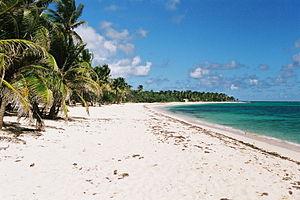
L'invasion de la Guadeloupe est une expédition militaire britannique menée entre janvier et mai 1759 contre l'île française de la Guadeloupe, située dans les Indes occidentales, dans le cadre de la guerre de Sept Ans. Une importante flotte britannique arrive dans les Indes occidentales, avec pour mission de se saisir des possessions françaises dans la région. Après six mois de combats, la Guadeloupe finit par se rendre, quelques jours seulement avant l'arrivée de la flotte envoyée en secours depuis la France et placée sous les ordres du chef d'escadre Maximin de Bompar.
Capesterre-de-Marie-Galante ou Capesterre est une commune française, située dans le département de la Guadeloupe sur l’île de Marie-Galante.
La Guadeloupe, en créole guadeloupéen : Gwadloup, et en langues amérindiennes : Karukera, est une île française de l'archipel des Antilles, en réalité un archipel composé de deux parties principales : la Grande-Terre à l'est et la Basse-Terre à l'ouest, séparées par un bras de mer « la Rivière-Salée ». La Guadeloupe est aussi par extension administrative un département français, une région mono-départementale de l'Outre-mer français et une région ultrapériphérique européenne, située dans les Caraïbes ; son code départemental officiel est le « 971 ». Elle est membre de l’OECS.